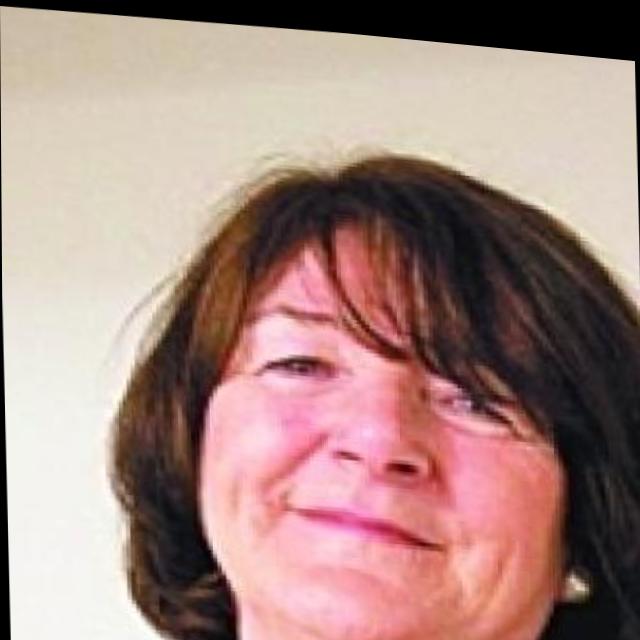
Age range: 65+